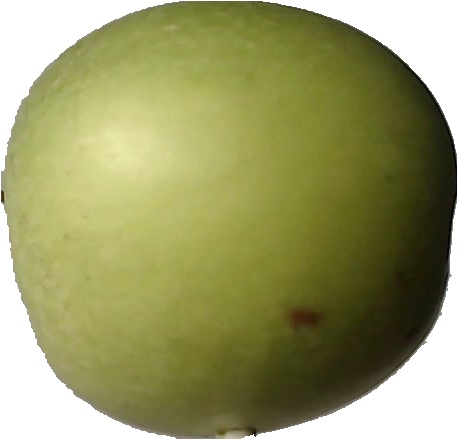
Label: apple_granny_smith_1